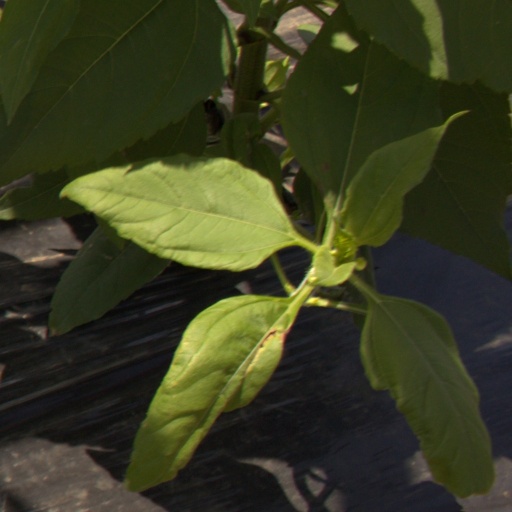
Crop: Jerusalem artichoke